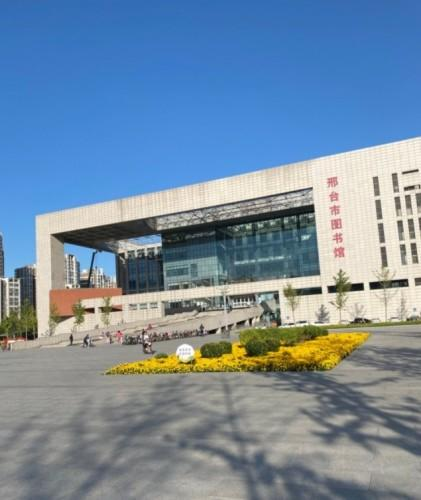
地标名称：邢台市图书馆
所在城市：邢台市·桥西区